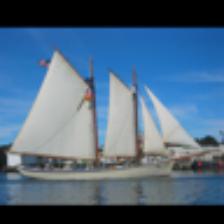
Label: NonHuman